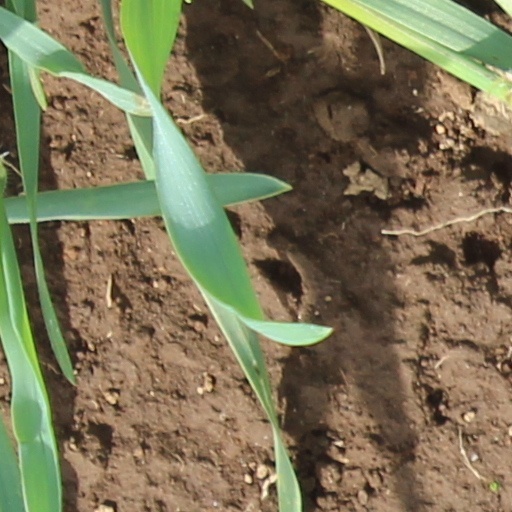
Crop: wheat